Como

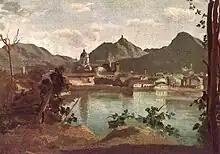
"City and Lake Como", a painting by Jean-Baptiste-Camille Corot, 1834

The hills surrounding modern Como have been inhabited since the Iron Age, originally by the Celtic Orobii tribe. These people, according to Pliny the Elder and contemporary scholars, had connections with the Ancient Ligurians, a group culturally similar to the Celts. Settlement remains can still be found on the wooded hills southwest of the city, particularly in the Rebbio district. The Breccia and Prestino areas, along with neighboring San Fermo della Battaglia and Cavallasca, also show evidence of the Golasecca culture, dating back to the Iron Age. Later, a second Celtic migration brought Gaulish tribes, notably the Insubres, to the Como region.